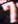
Number: 7